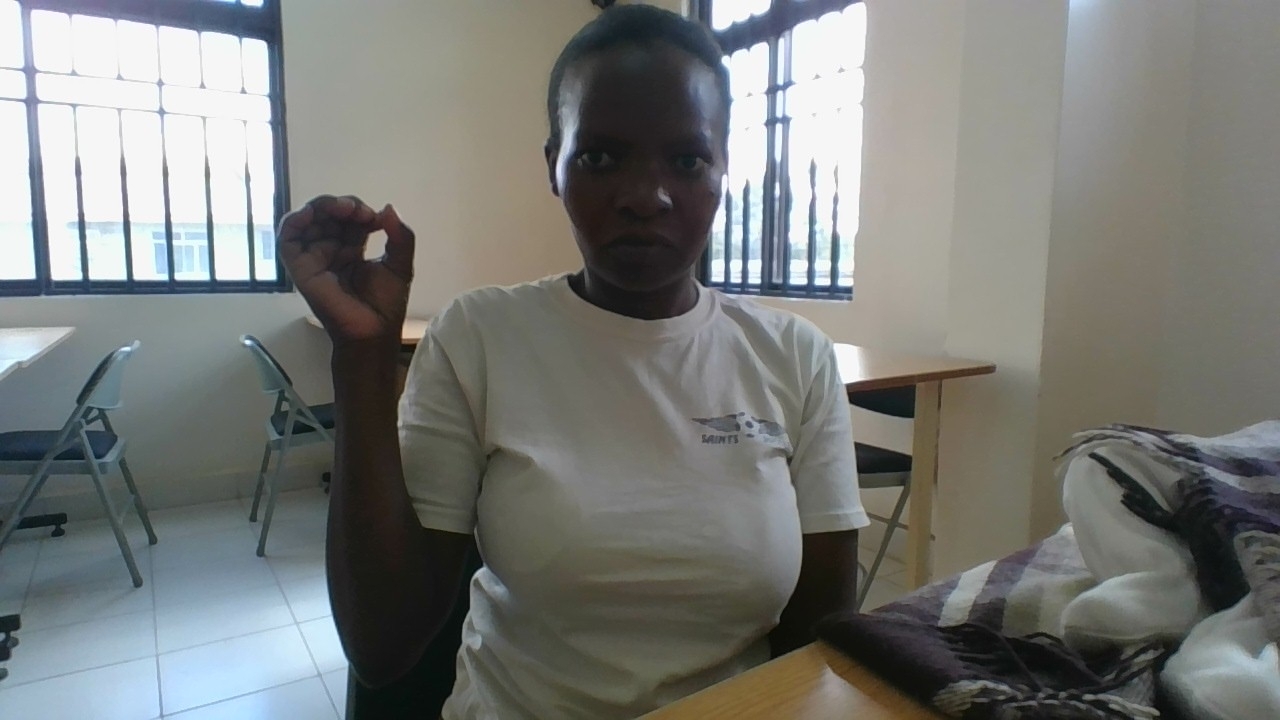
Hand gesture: grip